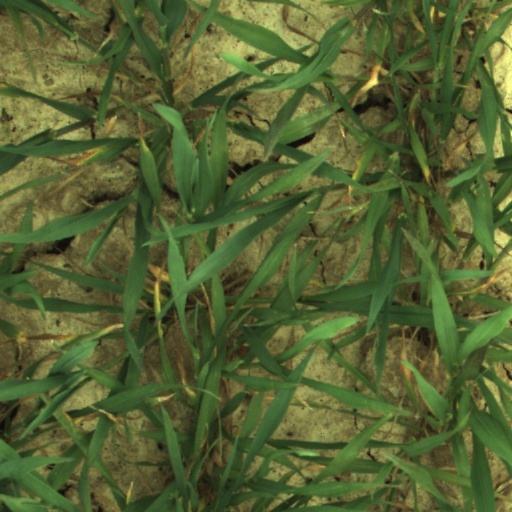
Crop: wheat